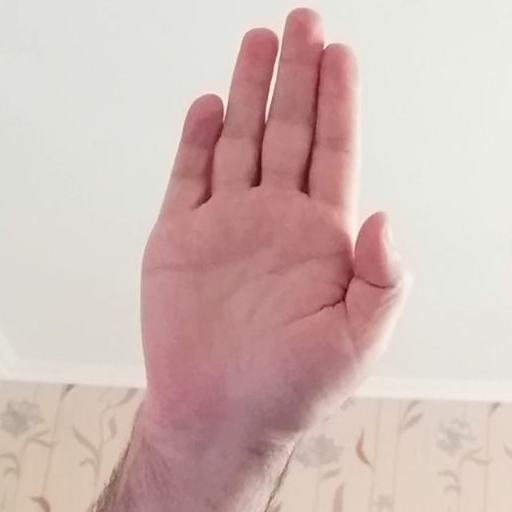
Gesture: stop